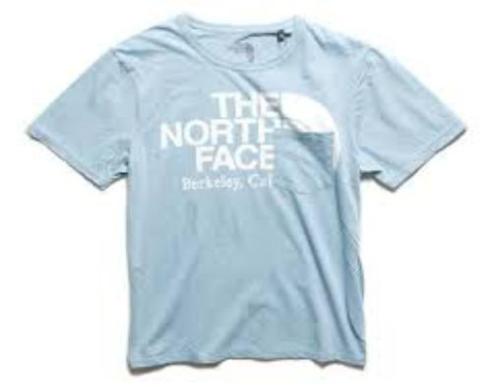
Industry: Clothes